Dún Laoghaire–Rathdown

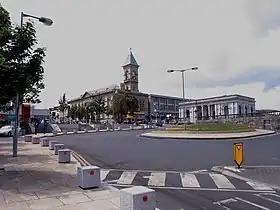
County Hall, Dún Laoghaire

Dún Laoghaire–Rathdown County Council is the local authority for the county. There are six local electoral areas (LEAs) for the county which return a total of 40 councillors as follows: Blackrock (6), Dundrum (7), Dún Laoghaire (7), Glencullen–Sandyford (7), Killiney–Shankill (7), and Stillorgan (6).